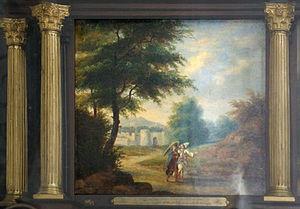
Saint Basle dit de Verzy, est un saint catholique et orthodoxe du VIᵉ siècle, ermite et évangélisateur de la Champagne et de la Lorraine.